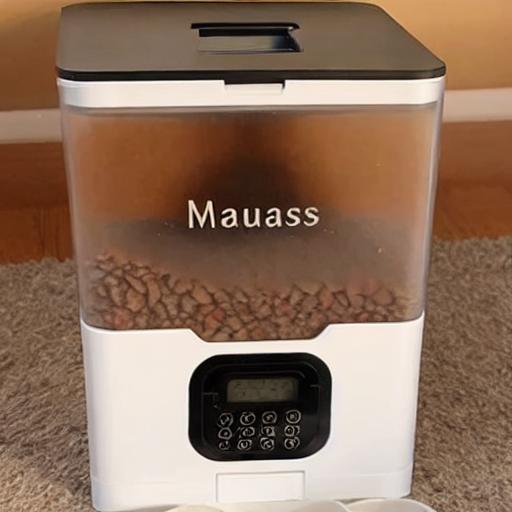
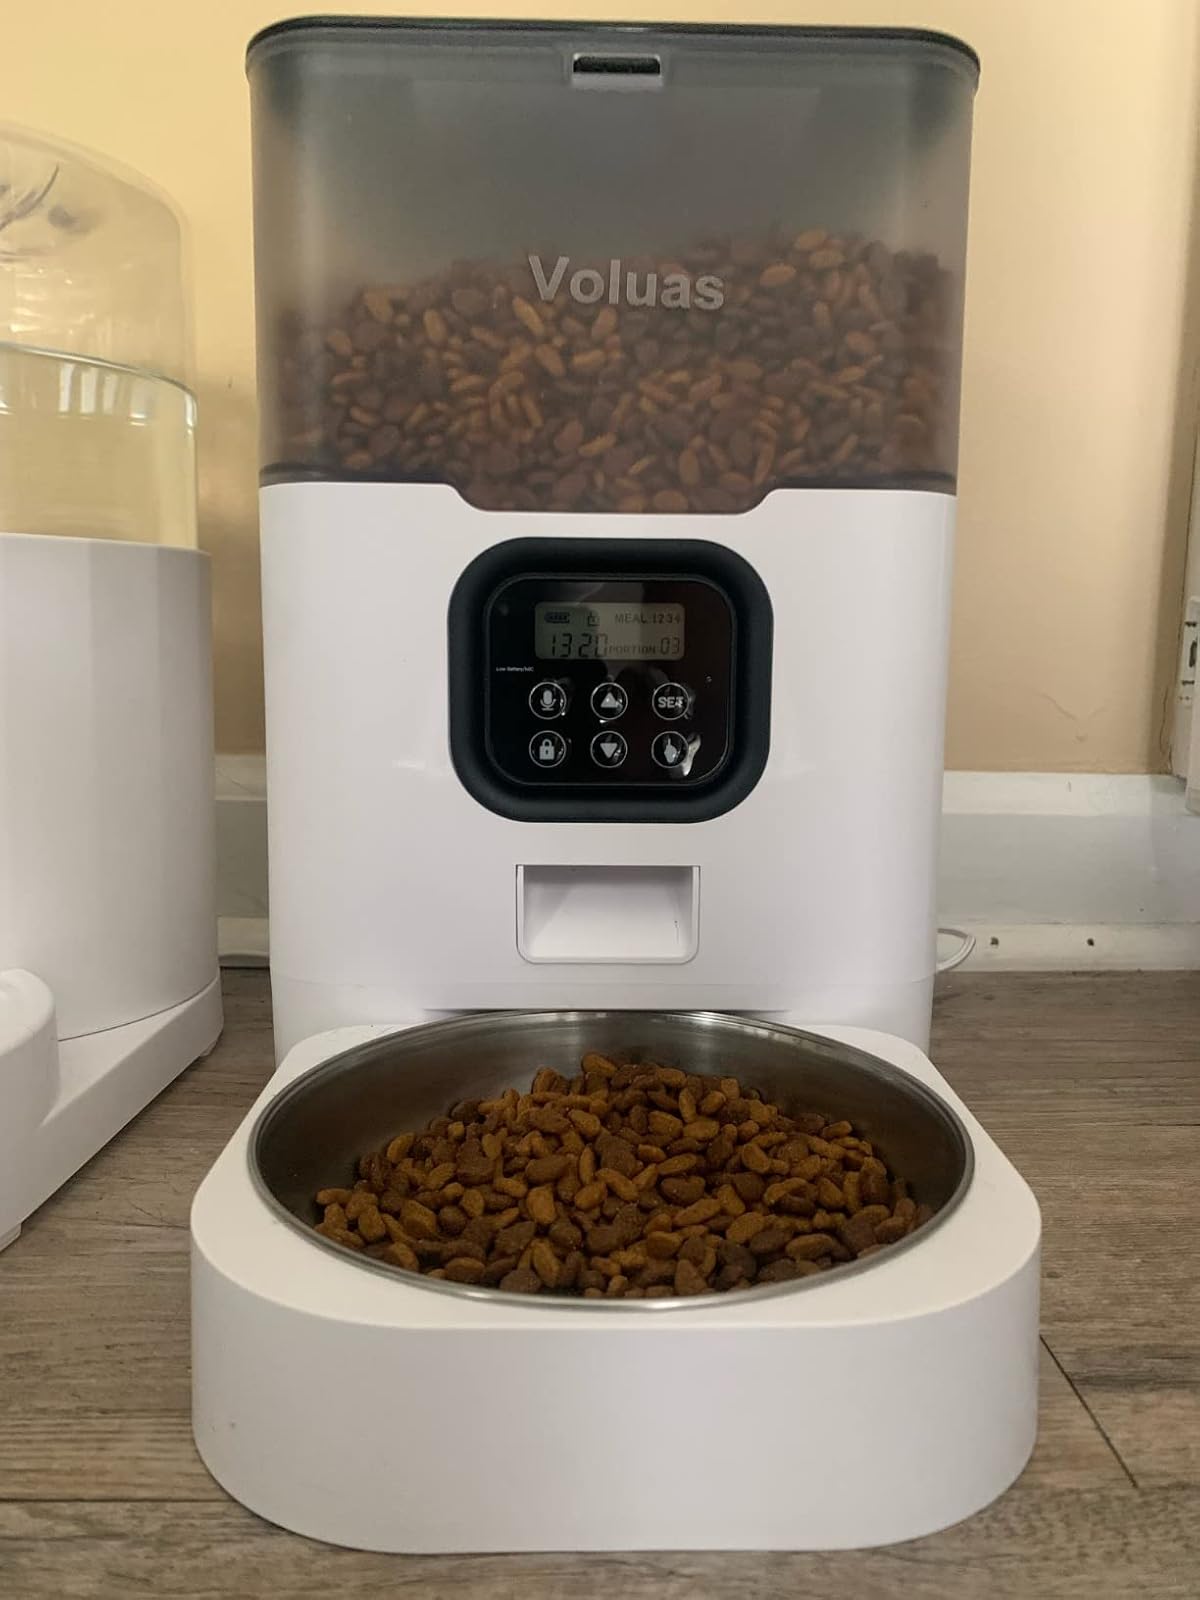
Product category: items_feeder
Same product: no